Fatinitza

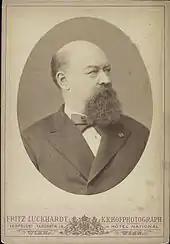
Publicity photo of Franz von Suppė, taken by

Although rarely performed today, at the time, "Fatinitza" was an international success. The composer, lyricists, and theatre would reunite for two more international successes in their next two productions: "Boccaccio" (1879), Suppé's best-known and most popular operetta; and another cross-dressing army opera in "Donna Juanita" (1880). However, after these successes, Suppé's later operettas proved less popular with audiences, and, according to the musicologist Andrew Lamb, were also of lower quality.